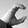
ASL letter: C